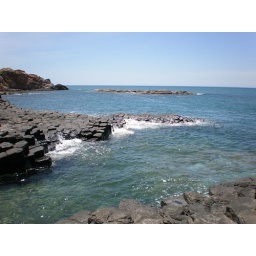
linda and us all tried some snorekelling here and found some beuitful fish and under water gardens